History of the New York Knicks

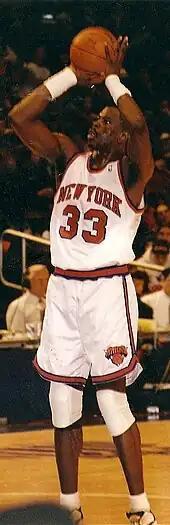
Patrick Ewing led the Knicks to the Finals in 1994 and 1999.

As a result of the Knicks' dismal performance in the 1984–85 season, the team was entered into the first-ever NBA draft lottery. The team ended up winning the number one pick in that year's NBA draft. They used the pick to select star center Patrick Ewing of Georgetown University. In Ewing's first season with the Knicks, he led all rookies in scoring (20 points per game) and rebounds (9 rebounds per game), and he won the NBA Rookie of the Year Award. The team would not fare as well, though, as they struggled to a 23–59 record in his first season.